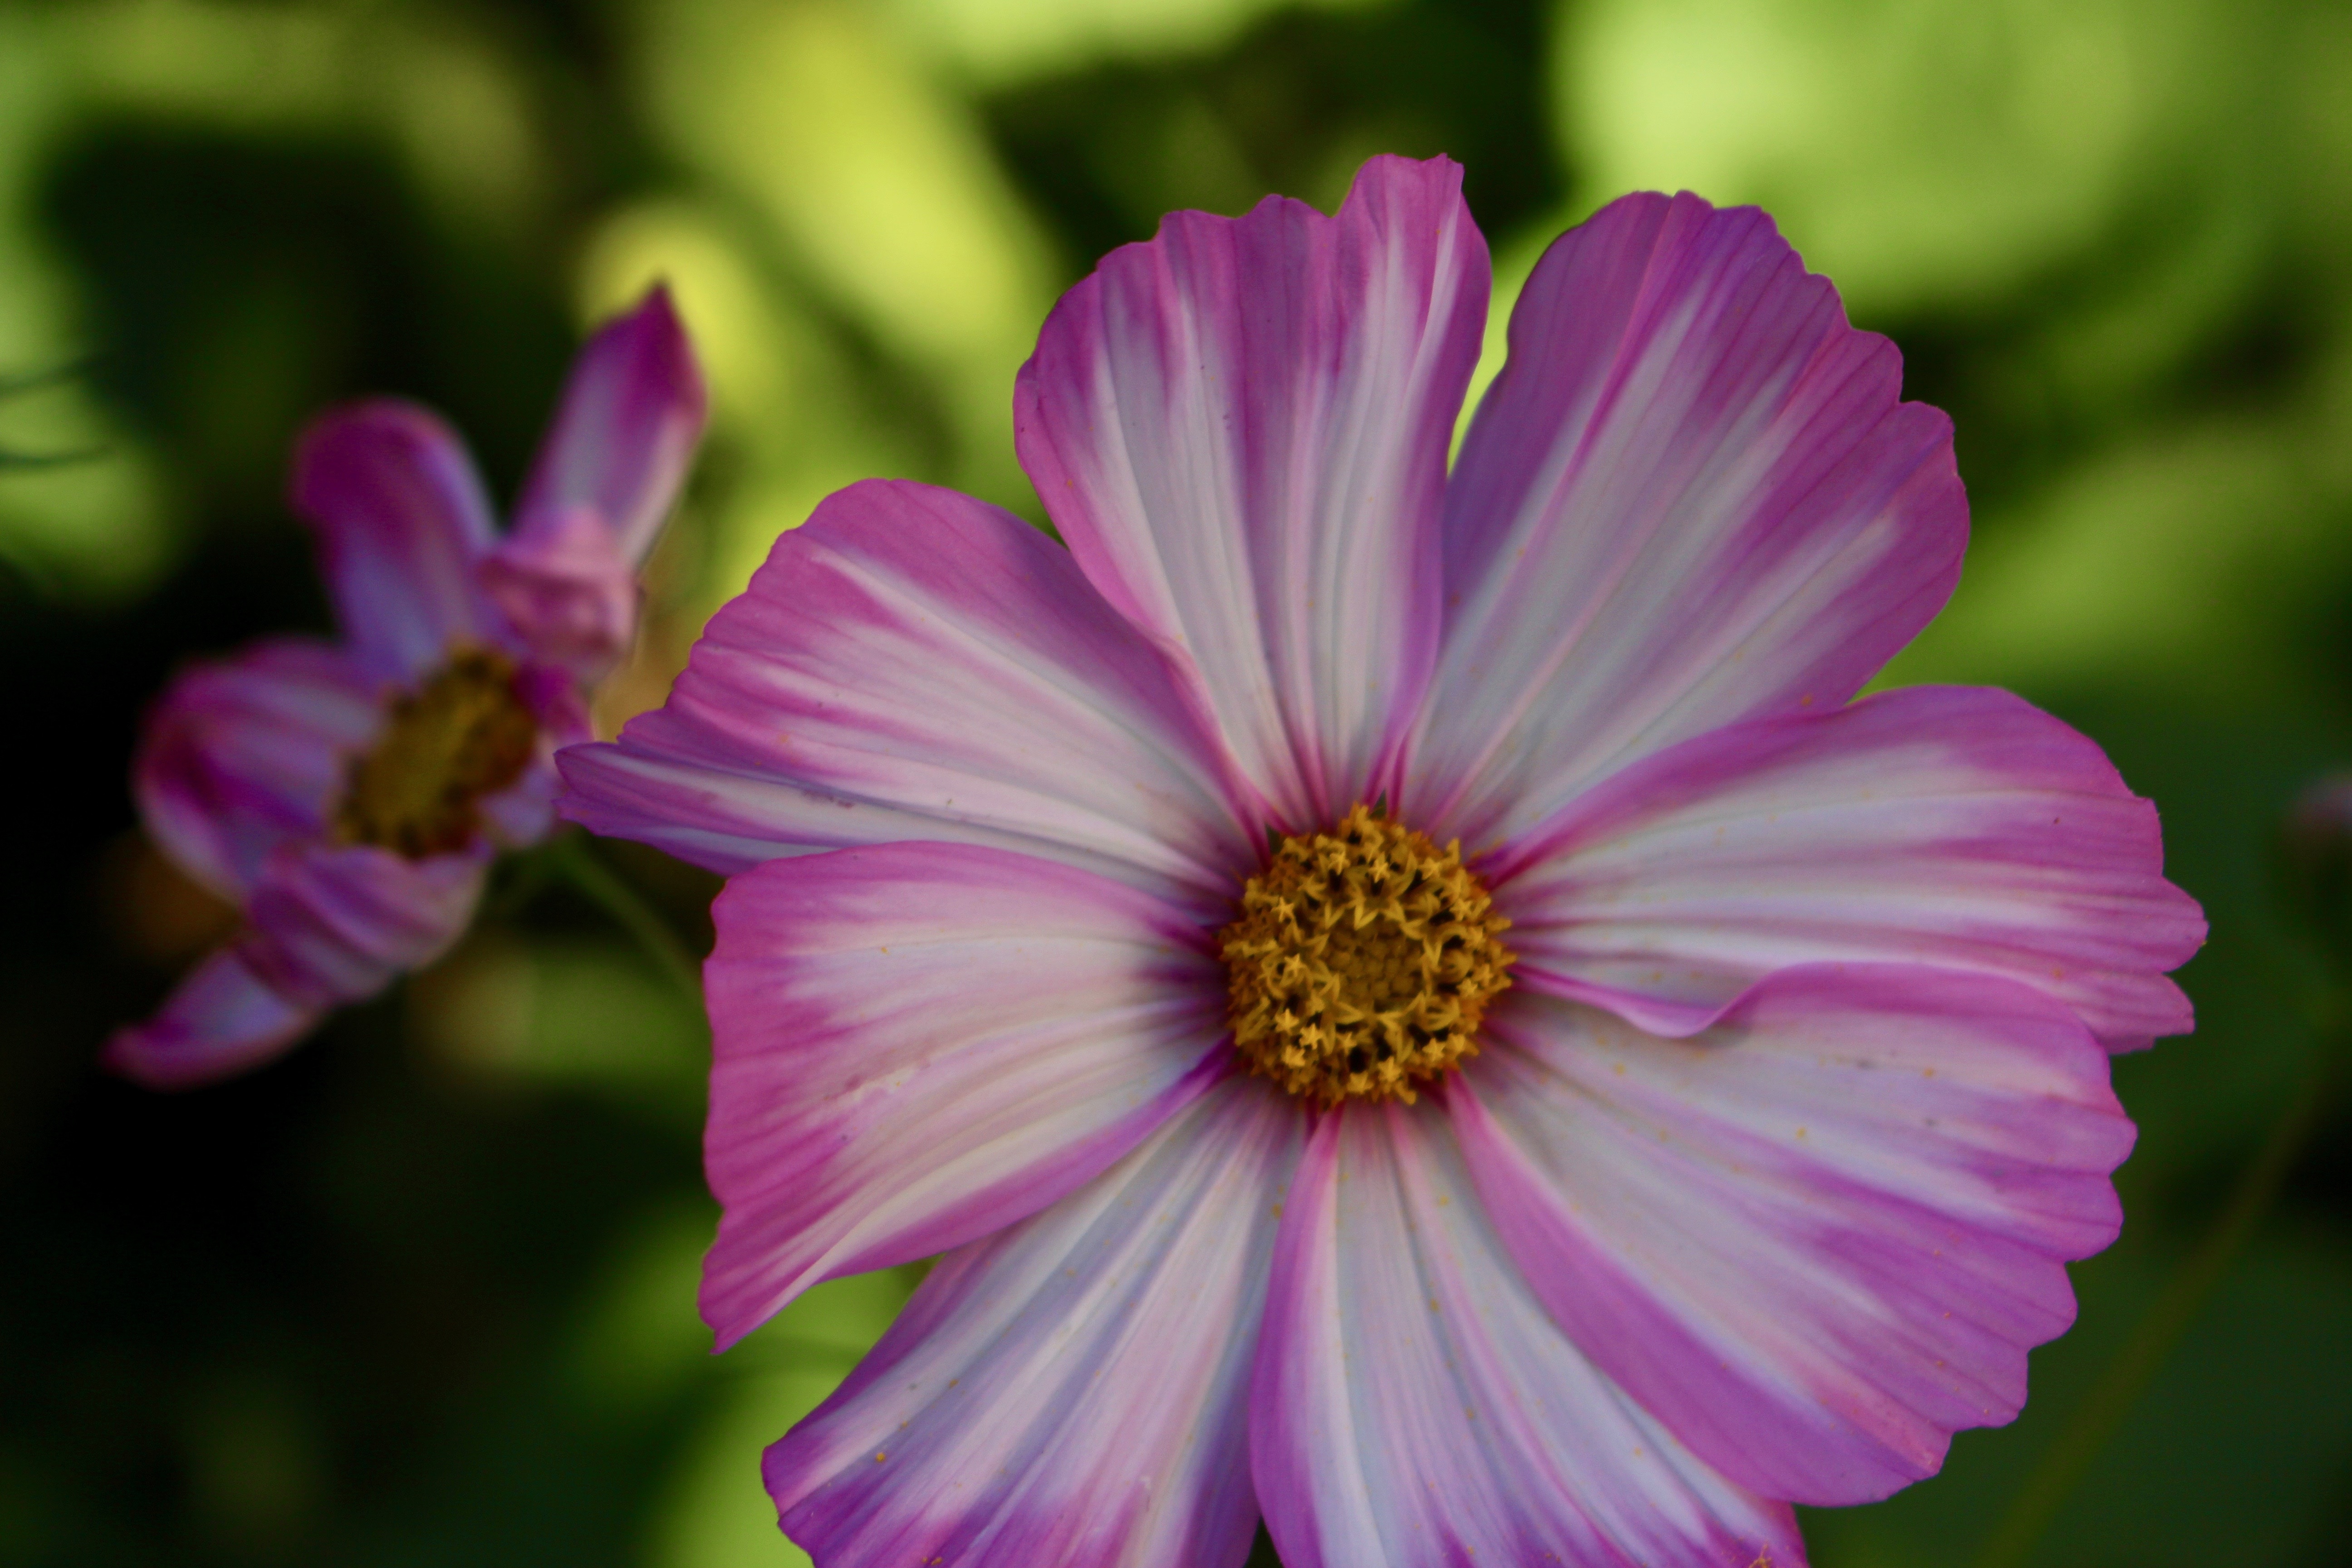
blossom, plant, photography, flower, petal, bloom, summer, botany, garden, pink, flora, wildflower, close up, macro photography, pink flowers, flowering plant, daisy family, annual plant, plant stem, land plant, garden cosmos